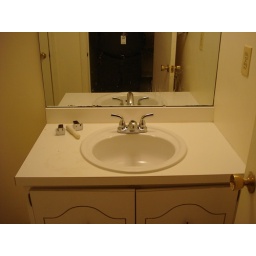
New sink and faucet in the the secondary bathroom vanity.